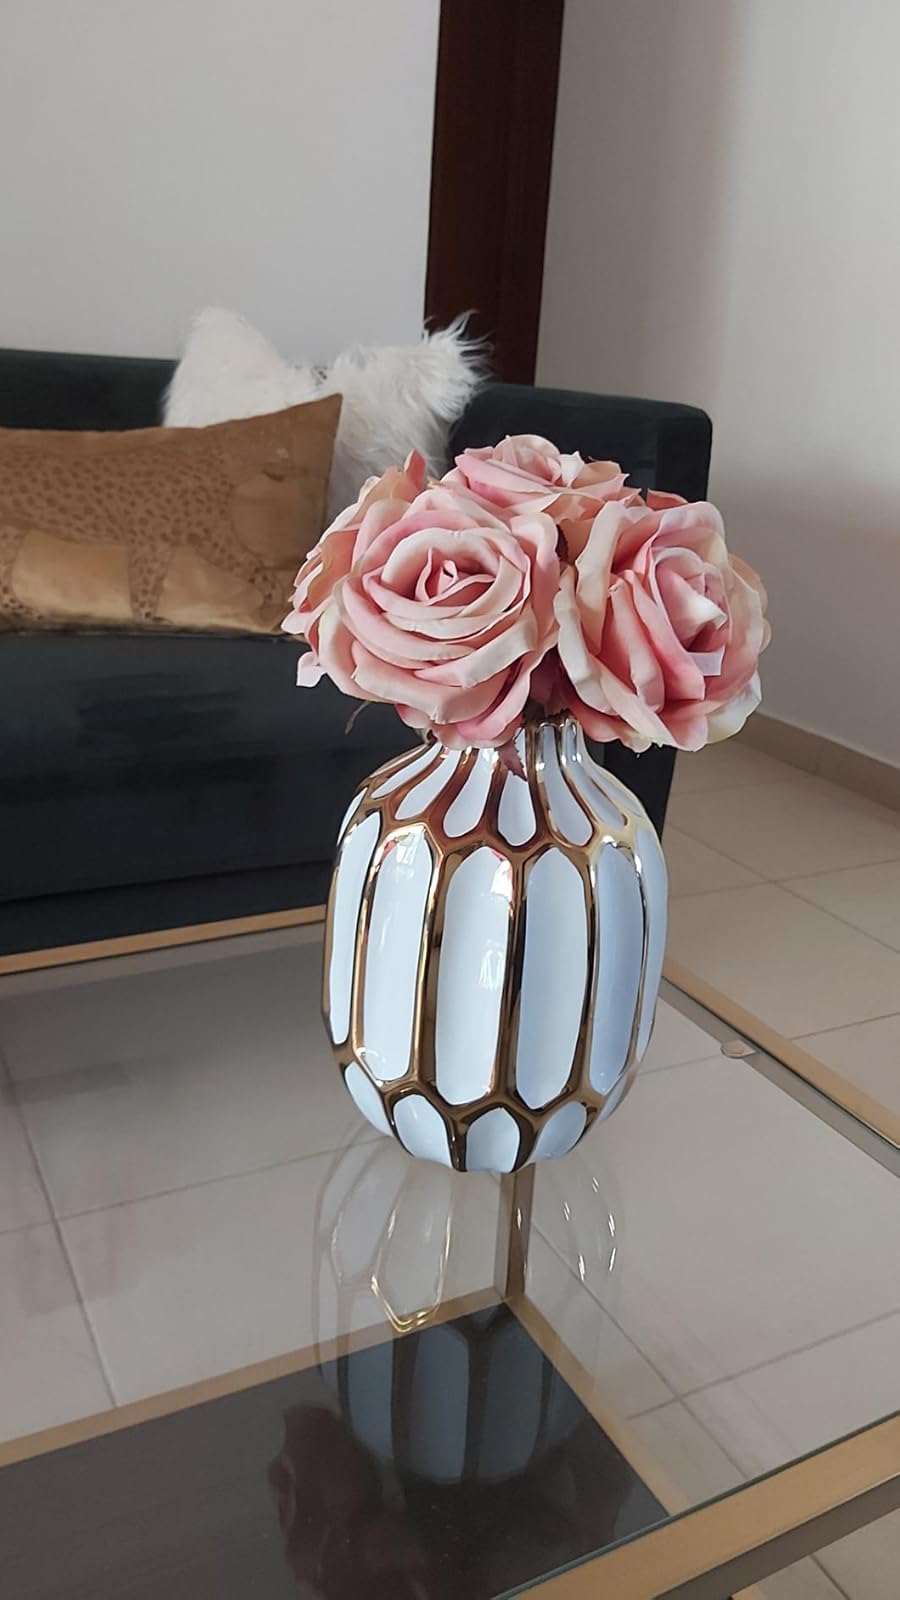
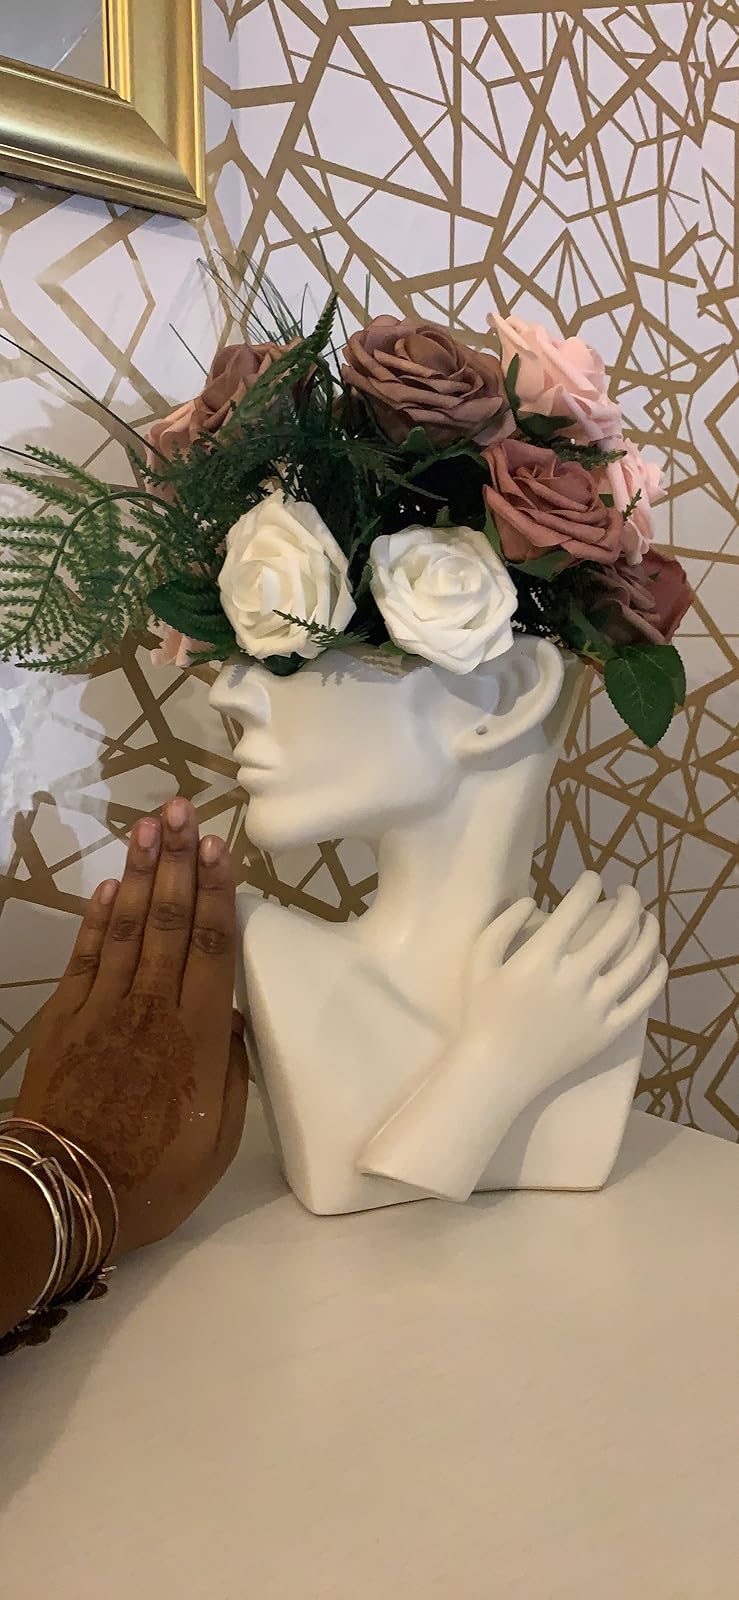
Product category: vase
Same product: no